Kevin Gameiro

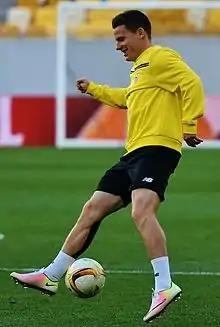
Gameiro in training with Sevilla in 2016

On 25 July 2013, Gameiro signed a contract with Sevilla for a fee of €10 million, agreeing to a five-year deal for the Ramón Sánchez Pizjuán club. In his first training session with the club on 30 July, Gameiro limped off the field with a groin injury, forcing the French striker out of the club's third-round Europa League clash with Mladost Podgorica.